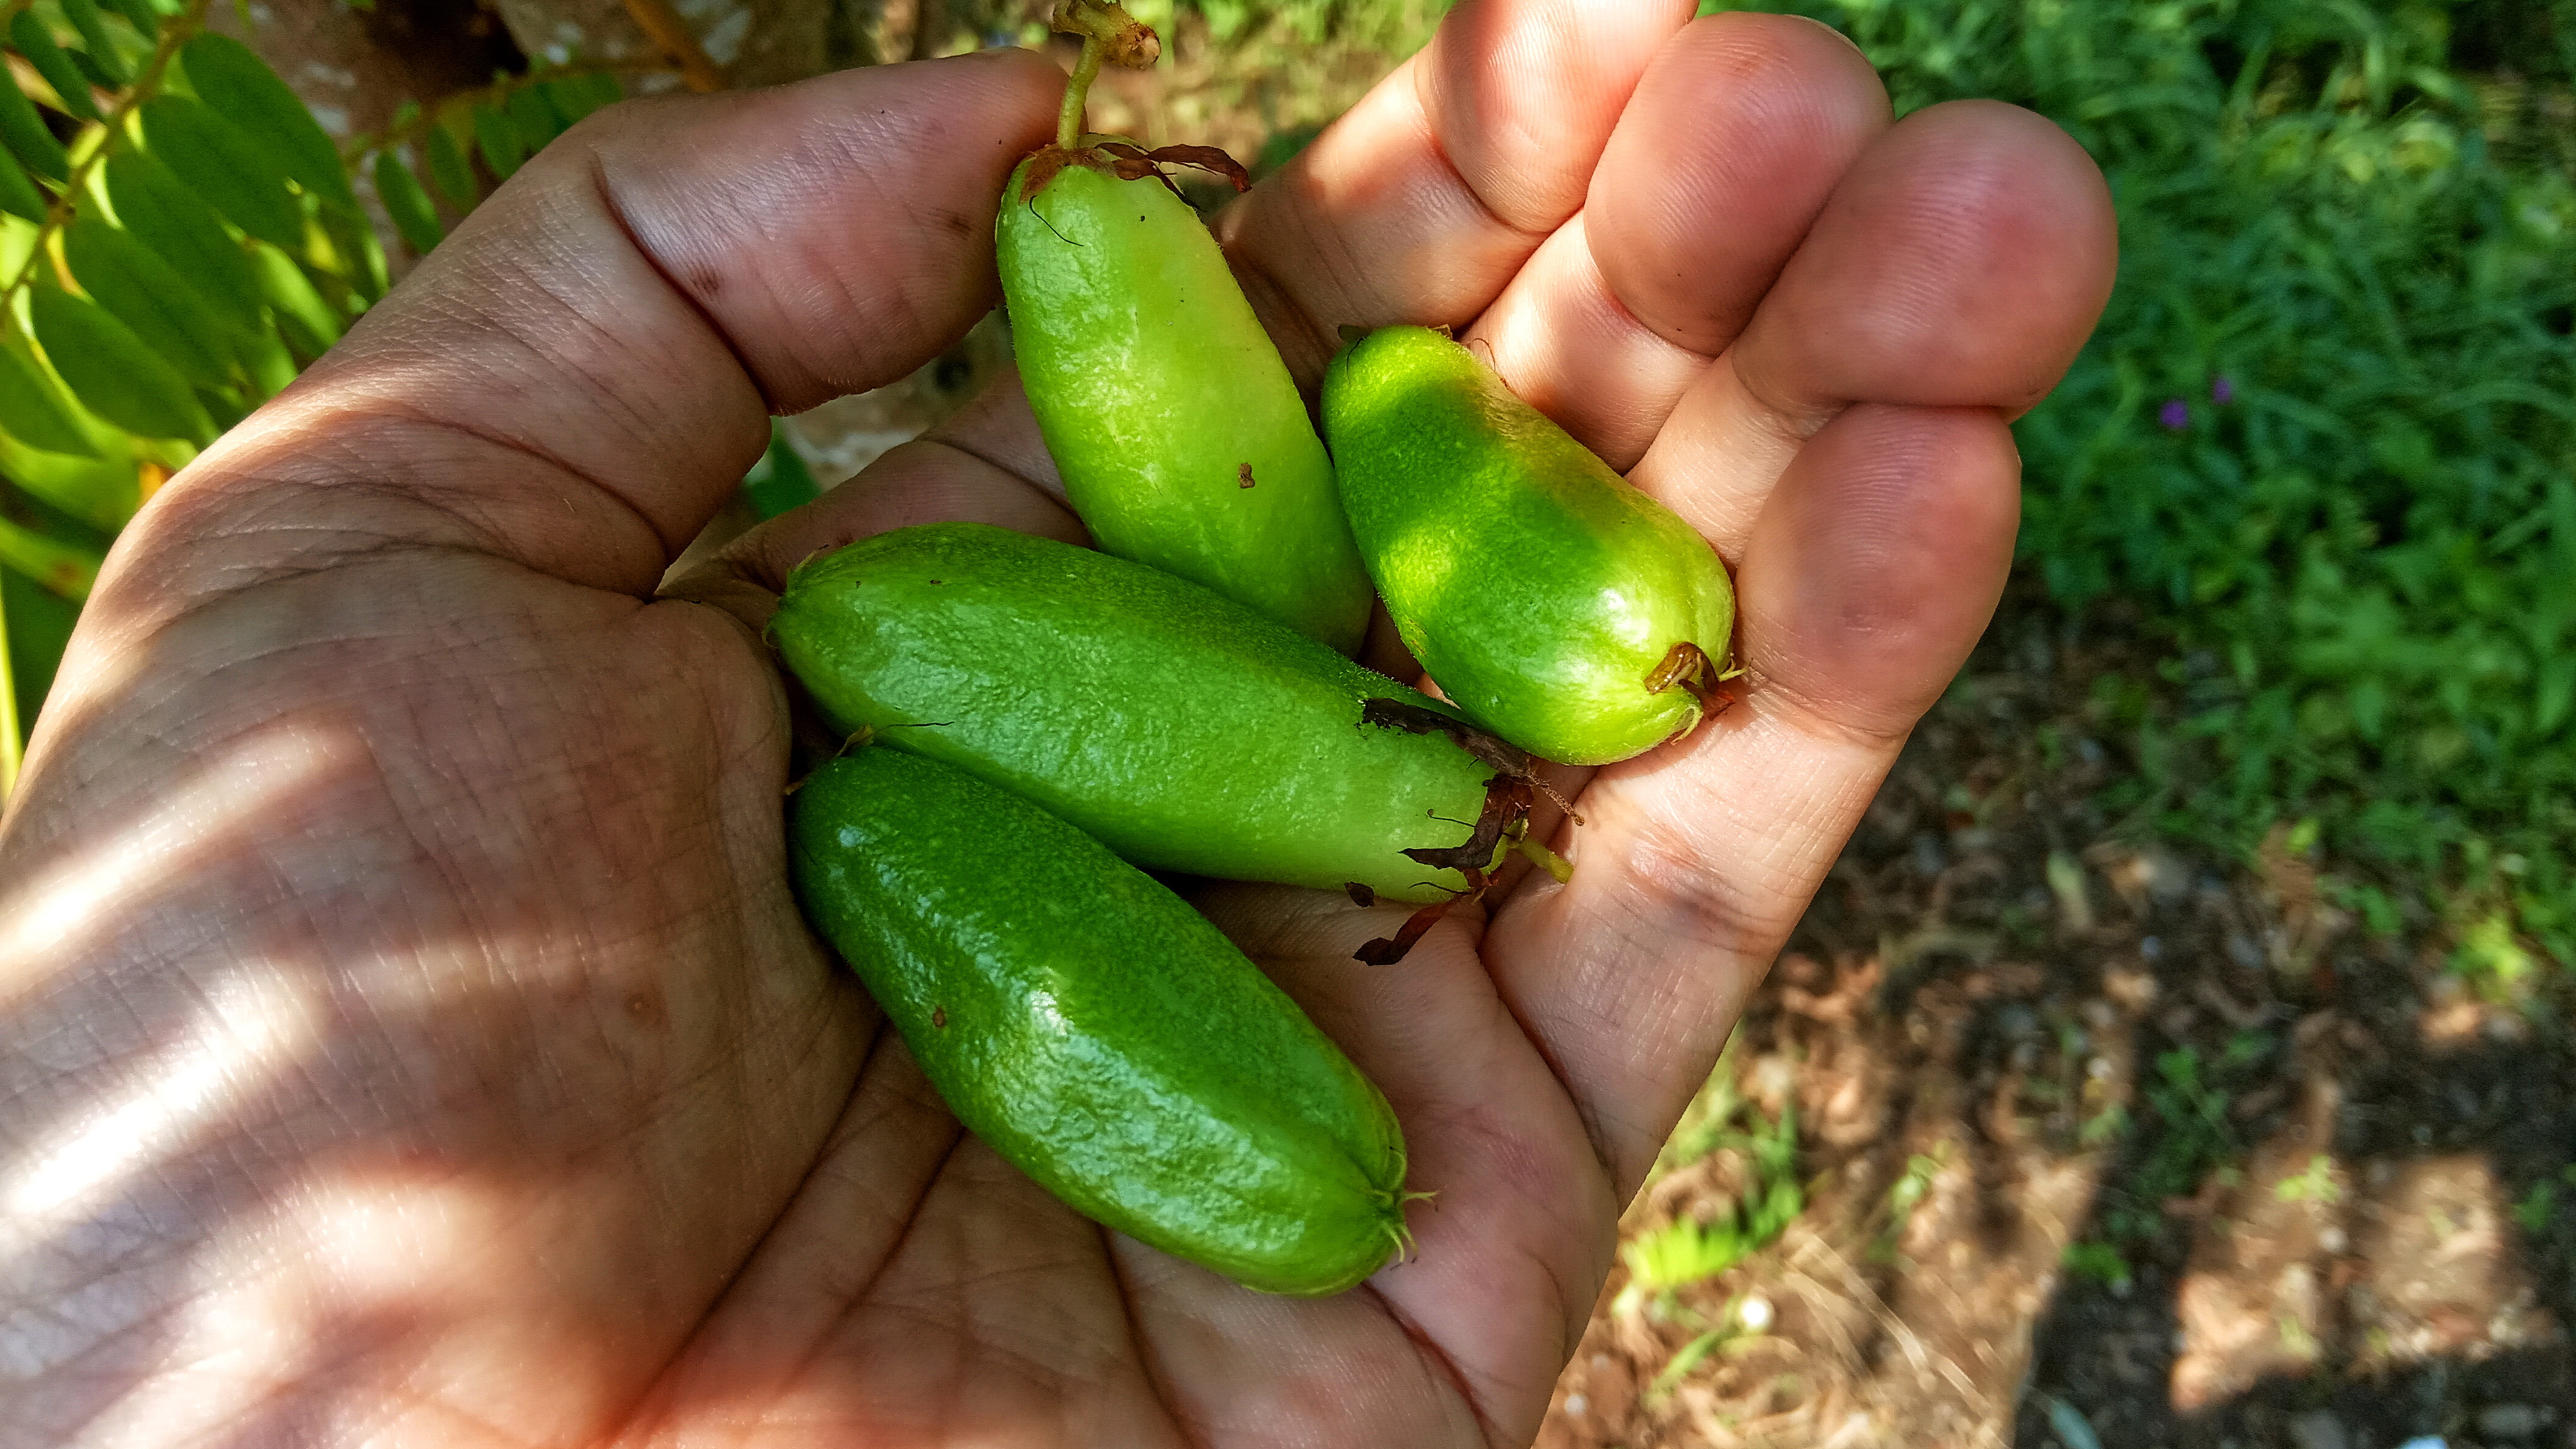
natural, plant, Scarlet gourd, food, Caigua, produce, flowering plant, fruit